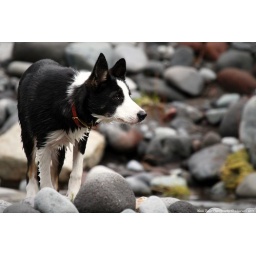
Bea exploring among the river rocks at the Carbon River Ranger Station near the foot of Mt Rainier, WA.